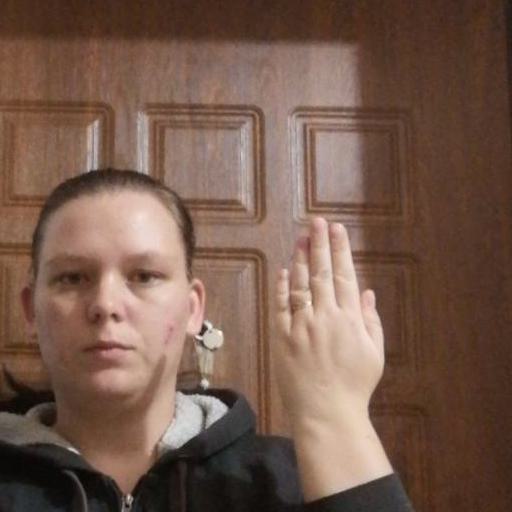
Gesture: stop_inverted